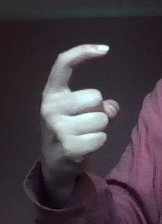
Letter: ra